Health in Malaysia

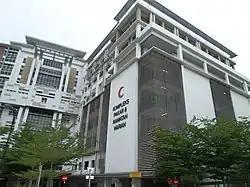
Kuala Lumpur Hospital

Malaysia is classified by The World Bank as upper middle-income country and is attempting to achieve high-income status by 2020 and to move further up the value-added production chain by attracting investments in high technology, knowledge-based industries and services. Malaysia's HDI value for 2015 was recorded at 0.789 and HDI rank no 59 out of 188 countries and territories on the United Nations Development Programme's Human Development Index. In 2016, the population of Malaysia is 31 million; Total expenditure on health per capita (Intl $, 2014) is 1040; Total expenditure on health as % of GDP (2014) was 4.2. Gross national income (GNI) per capita (2011 PPP$) was recorded at 24,620.